Apocalyptic and post-apocalyptic fiction

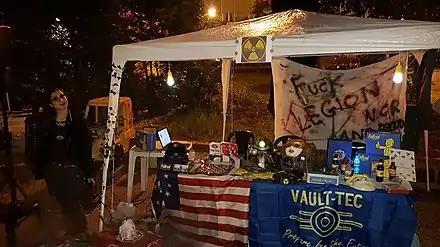
A cosplayer at a Comic Con in a "Fallout"-themed area

H.G. Wells adapted his novel "The Shape of Things to Come" (1933) into the movie "Things to Come" (1936). In the movie, England is reduced to rubble by a prolonged conventional, chemical, and biological war. Survivors are depicted living under the rule of a local warlord who raids his neighbors in an attempt to get his fleet of rotting fighter planes in the air again. At the same time, surviving engineers create a technological utopia.